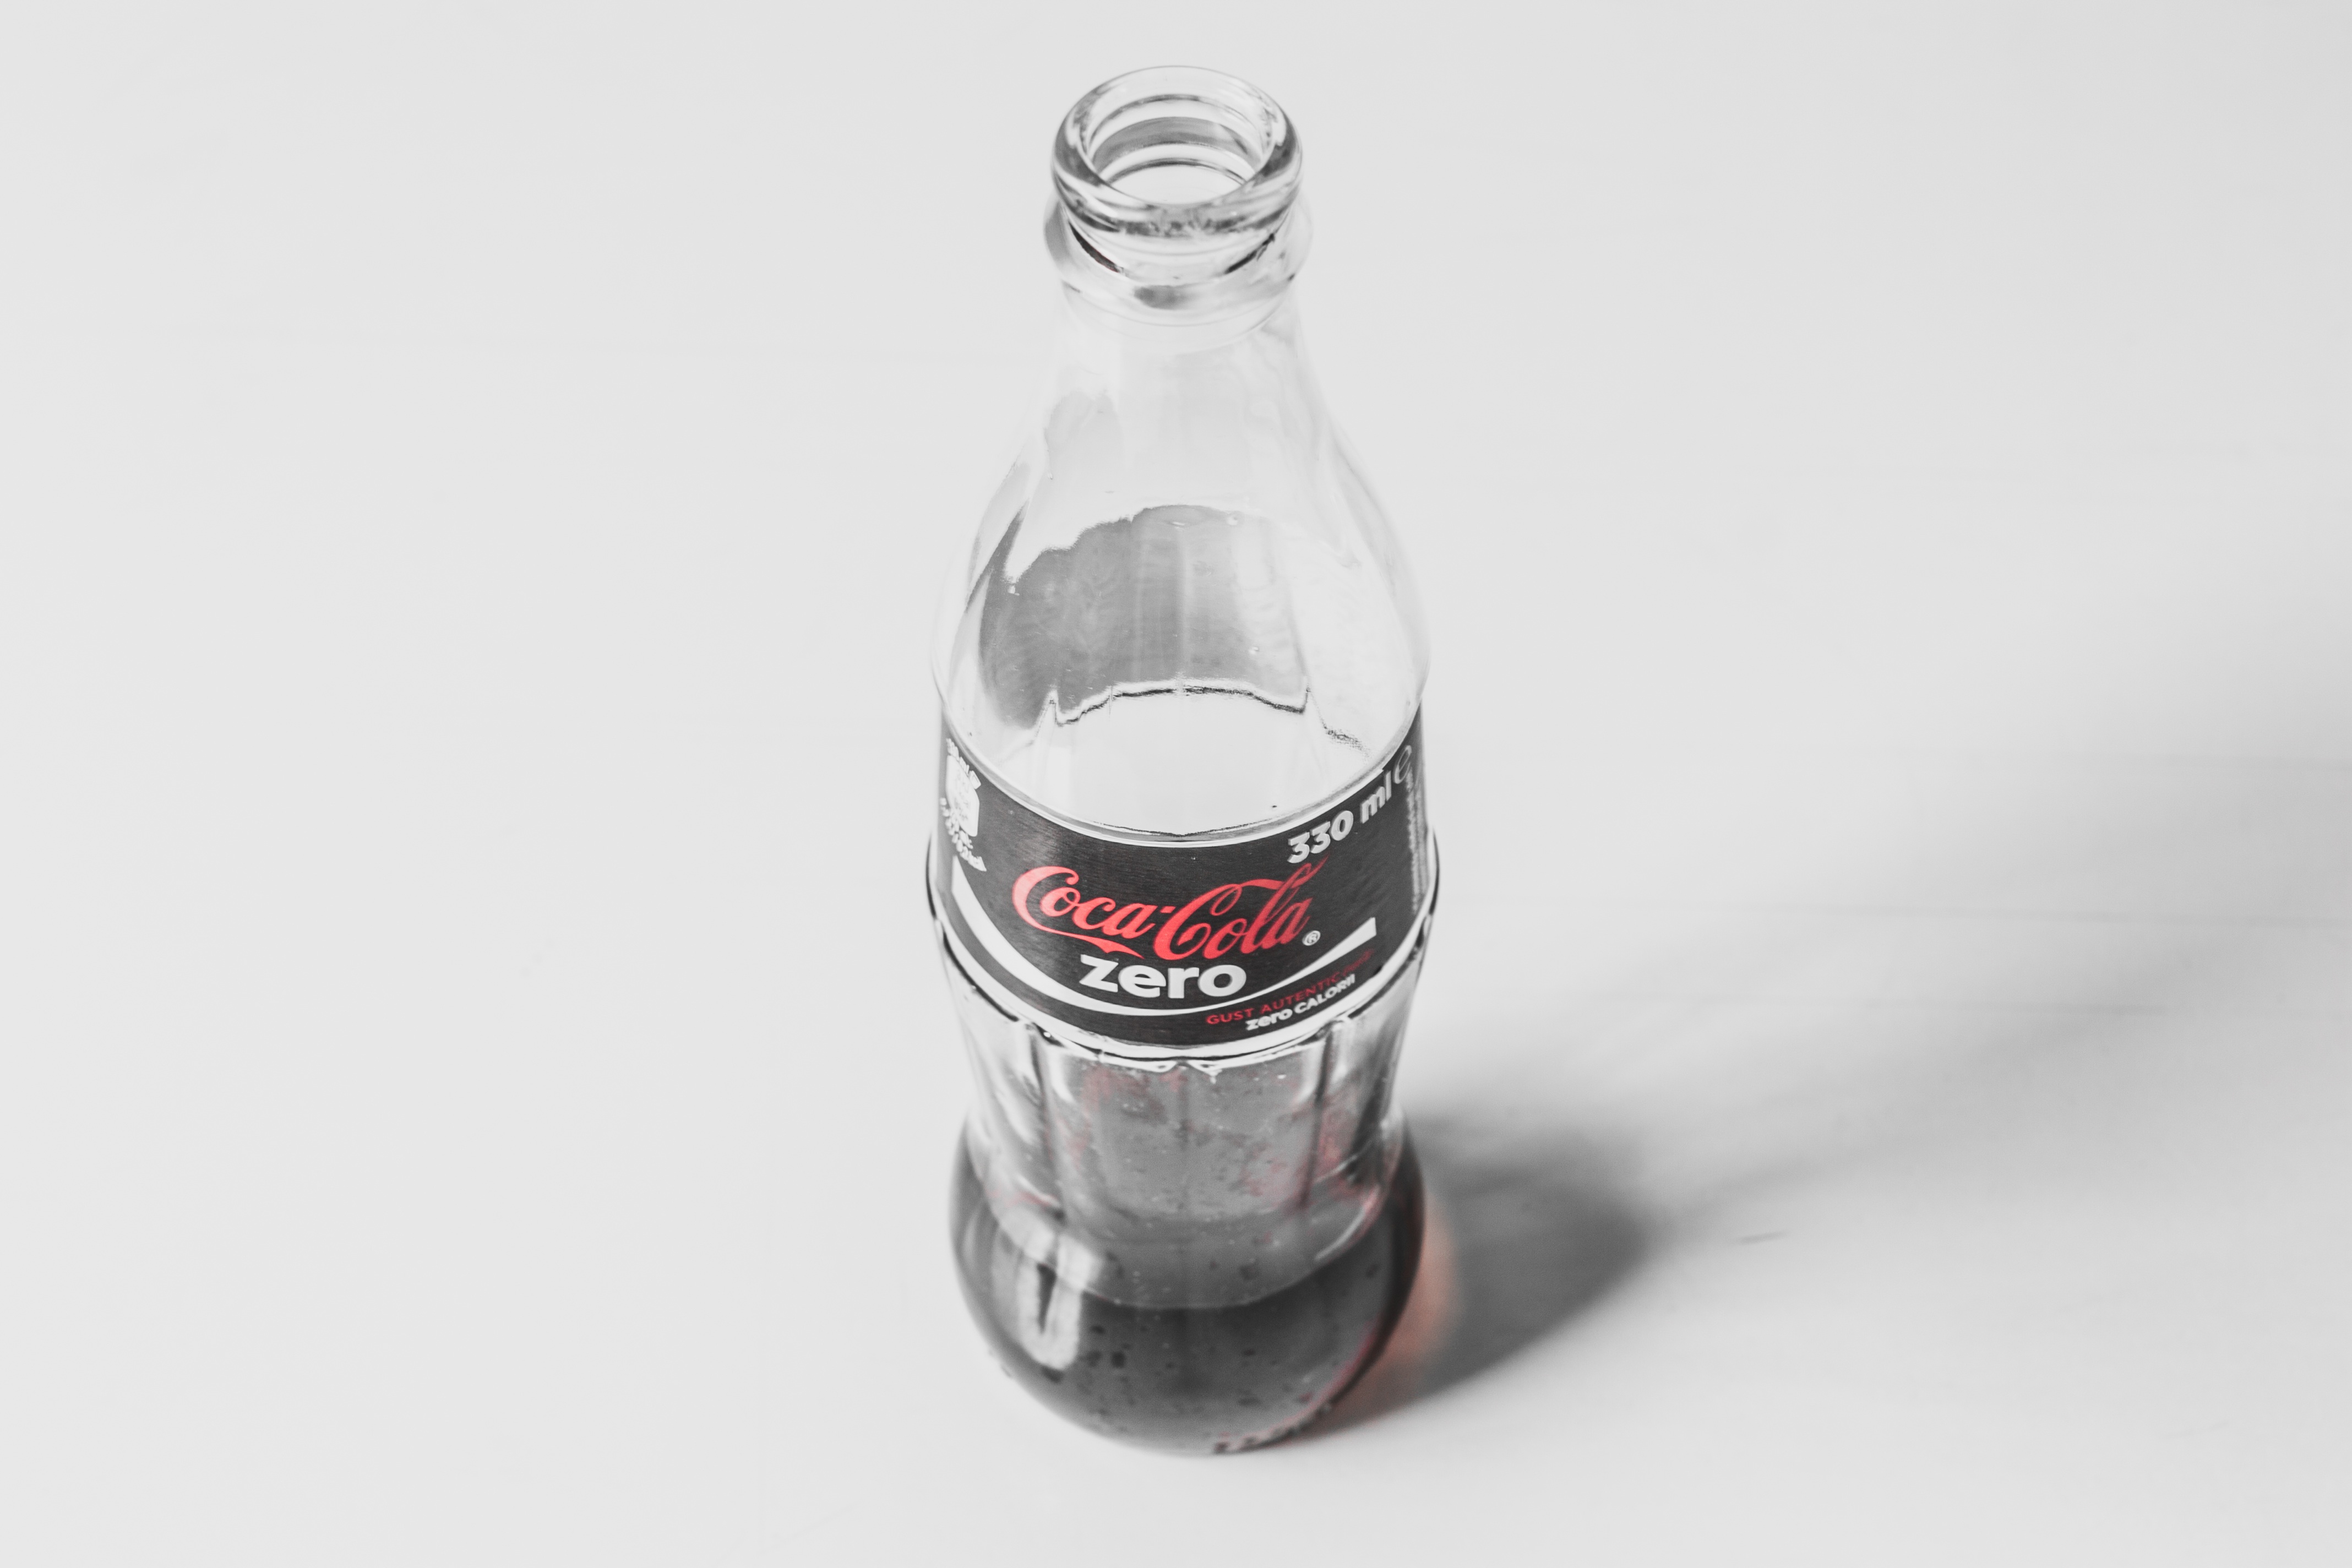
drink, bottle, glass bottle, brand, mineral water, product, beer bottle, liqueur, soft drink, distilled beverage, drinkware, carbonated soft drinks